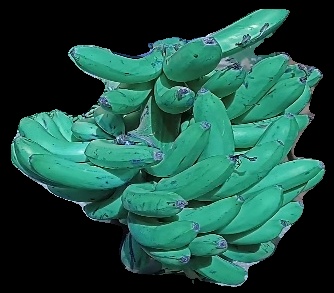
Variety: pachbale
Grade: grade3